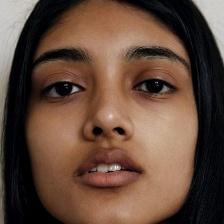
Label: faces